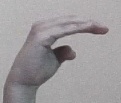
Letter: jeem